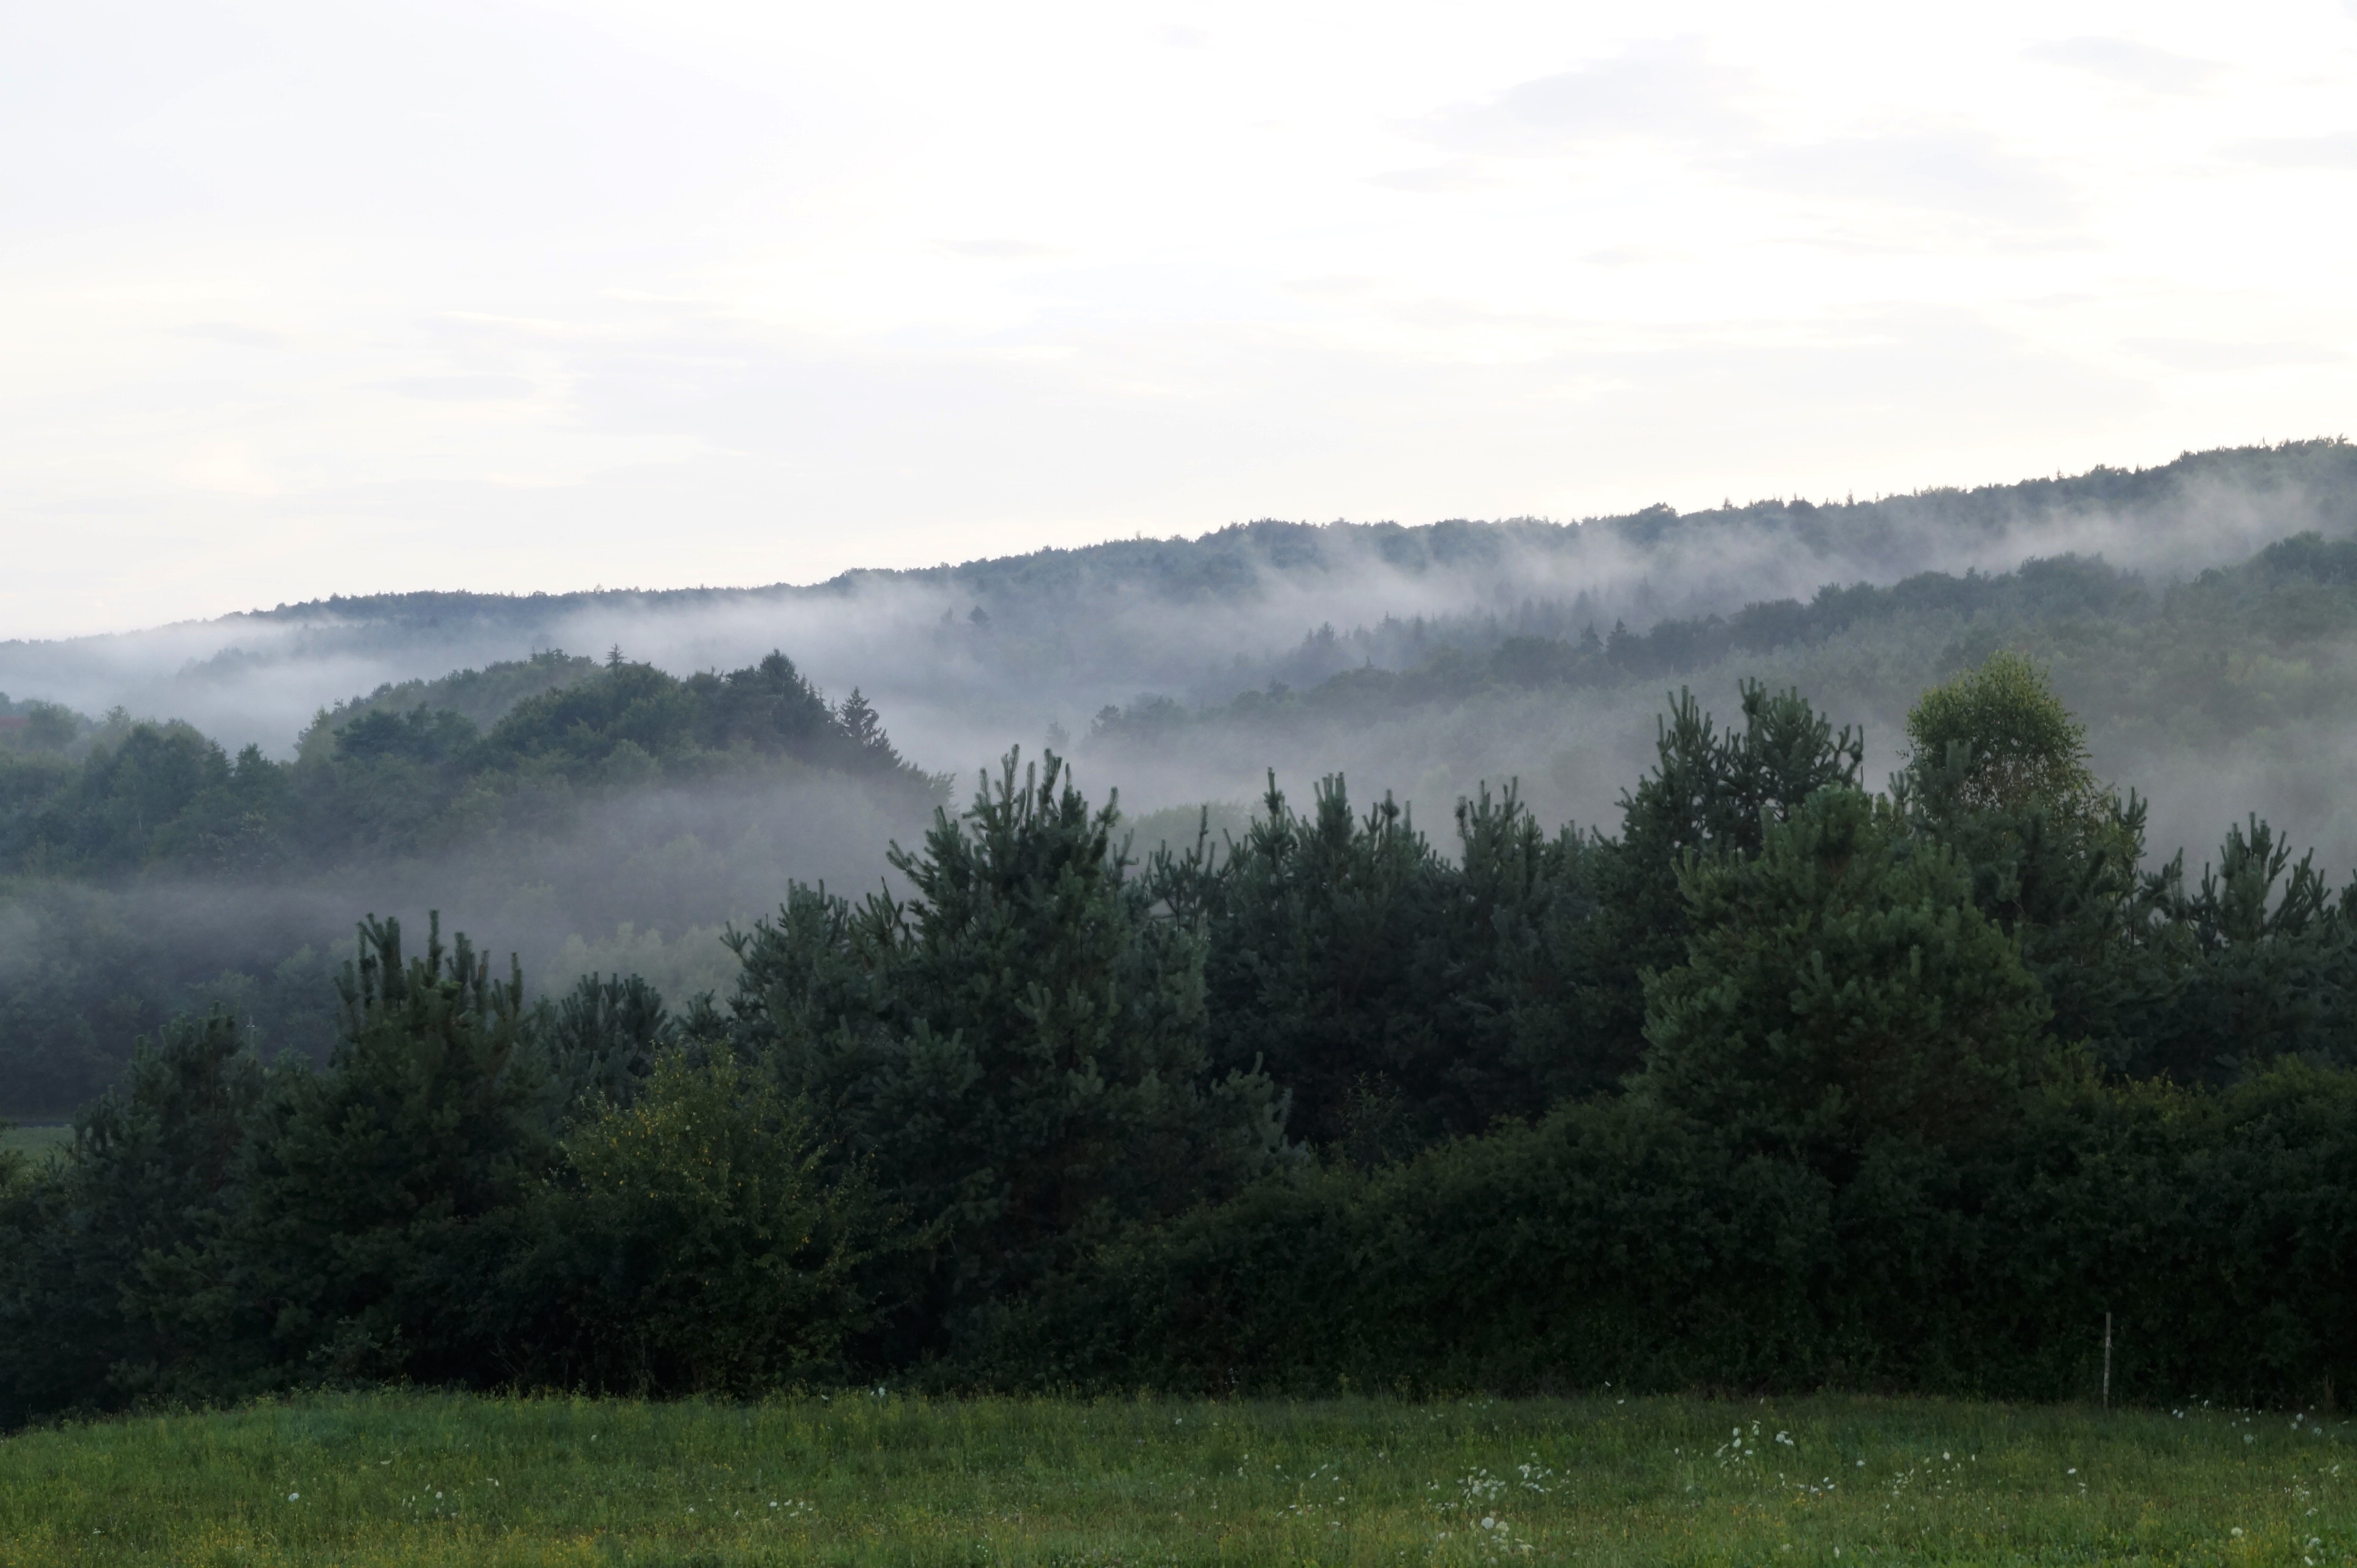
tree, nature, forest, wilderness, mountain, cloud, fog, mist, meadow, morning, hill, valley, mountain range, critter, pasture, weather, ridge, plain, in the evening, plateau, habitat, ecosystem, rural area, natural environment, geographical feature, atmospheric phenomenon, mountainous landforms